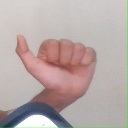
अक्षर: त